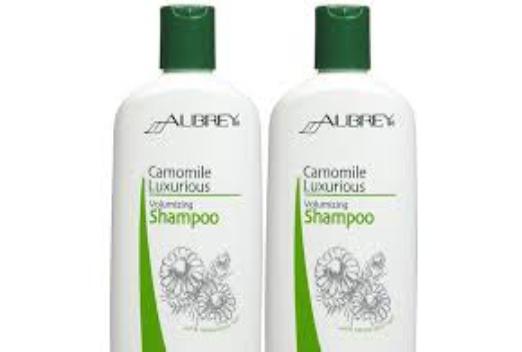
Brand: Aubrey Organics
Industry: Necessities